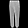
Label: Trouser